Erik Jones

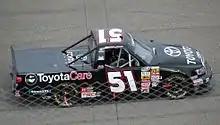
Jones' 2013 truck at Rockingham Speedway

In March 2013, Kyle Busch Motorsports announced that it had signed Jones to drive in five age-eligible Camping World Truck Series races in the team's No. 51 Toyota Tundra, driving at Martinsville Speedway, Rockingham Speedway, and Iowa Speedway, as NASCAR relaxed the "Kyle Busch Rule" in that series where the minimum age was reduced from 18 to 16 at ovals shorter than 2,000 meters and road courses. Jones finished second in his third career start in the series at Iowa. In October, Jones added another prestigious late model trophy to his collection, winning the Winchester 400.